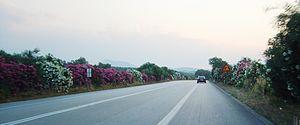
Grèce: autoroute 8A